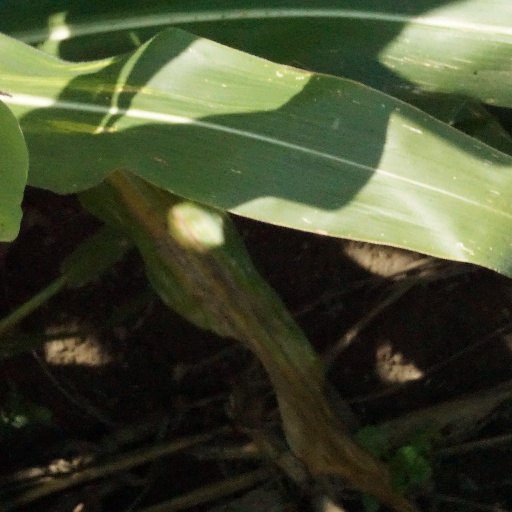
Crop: maize; corn